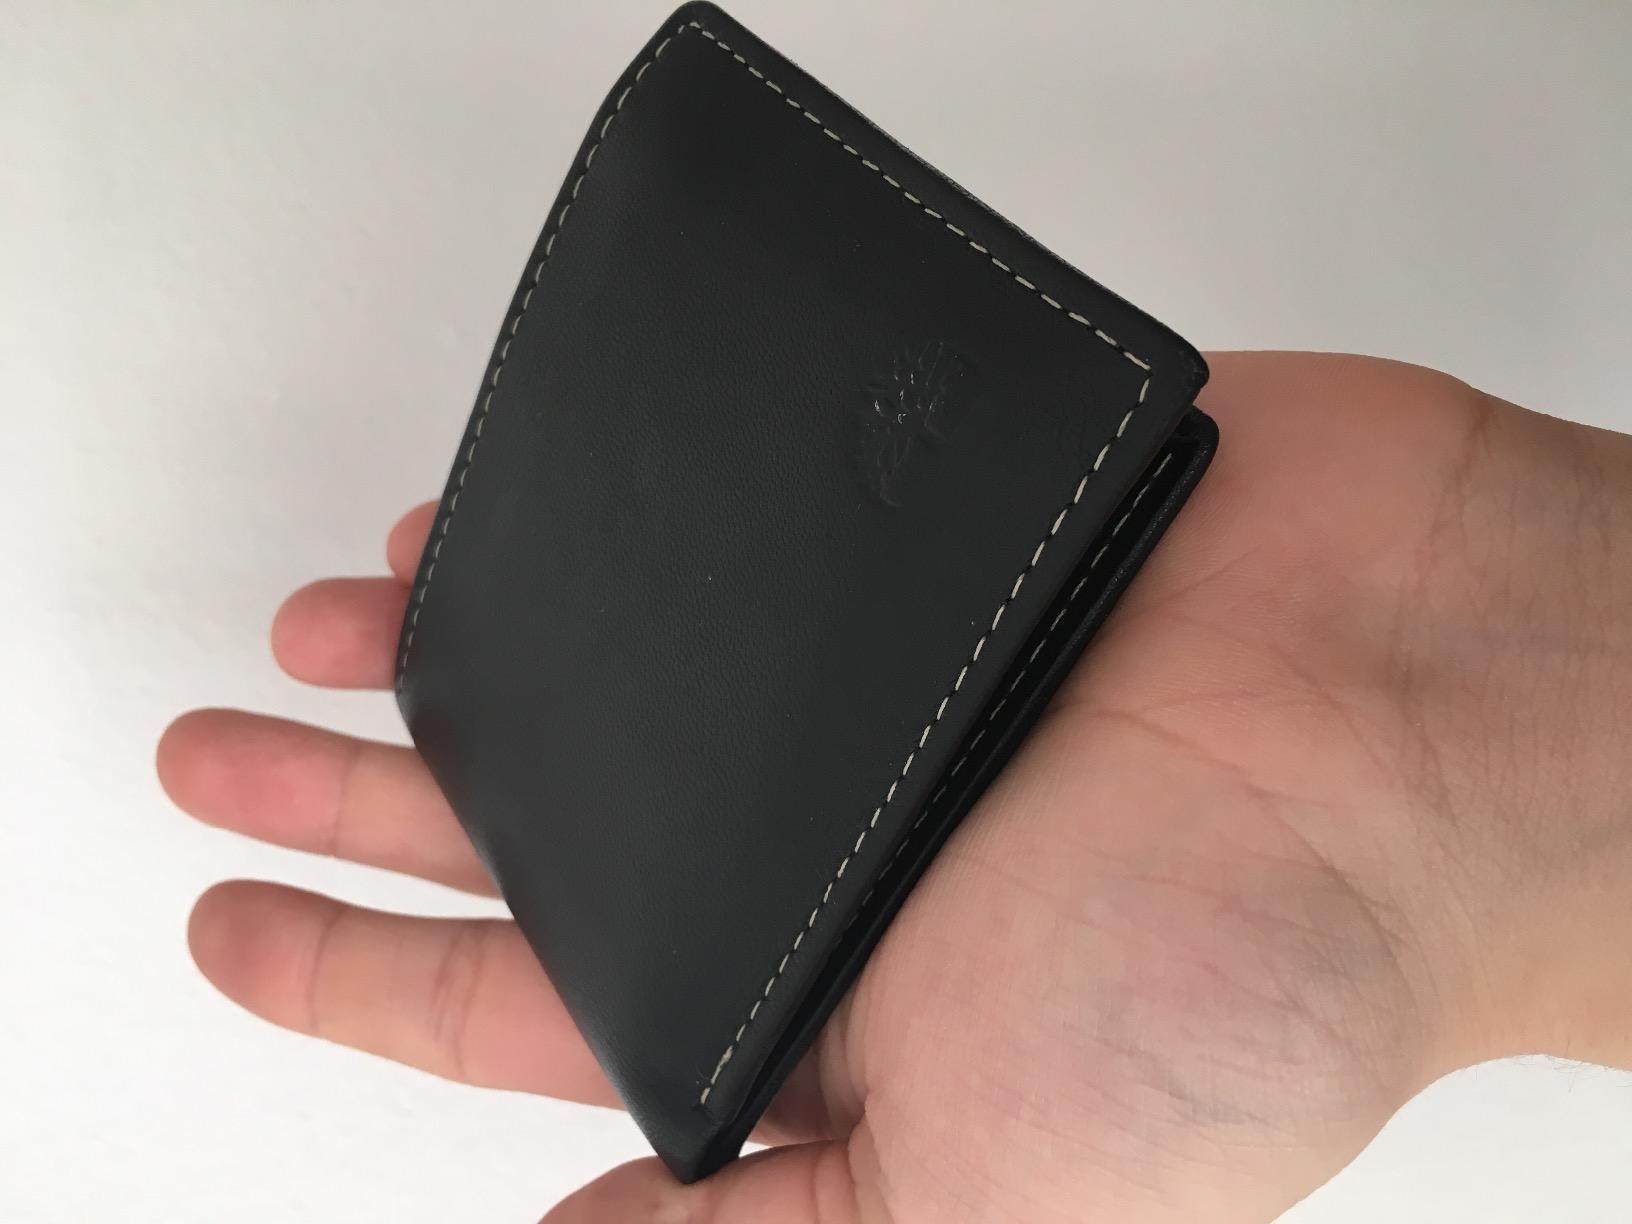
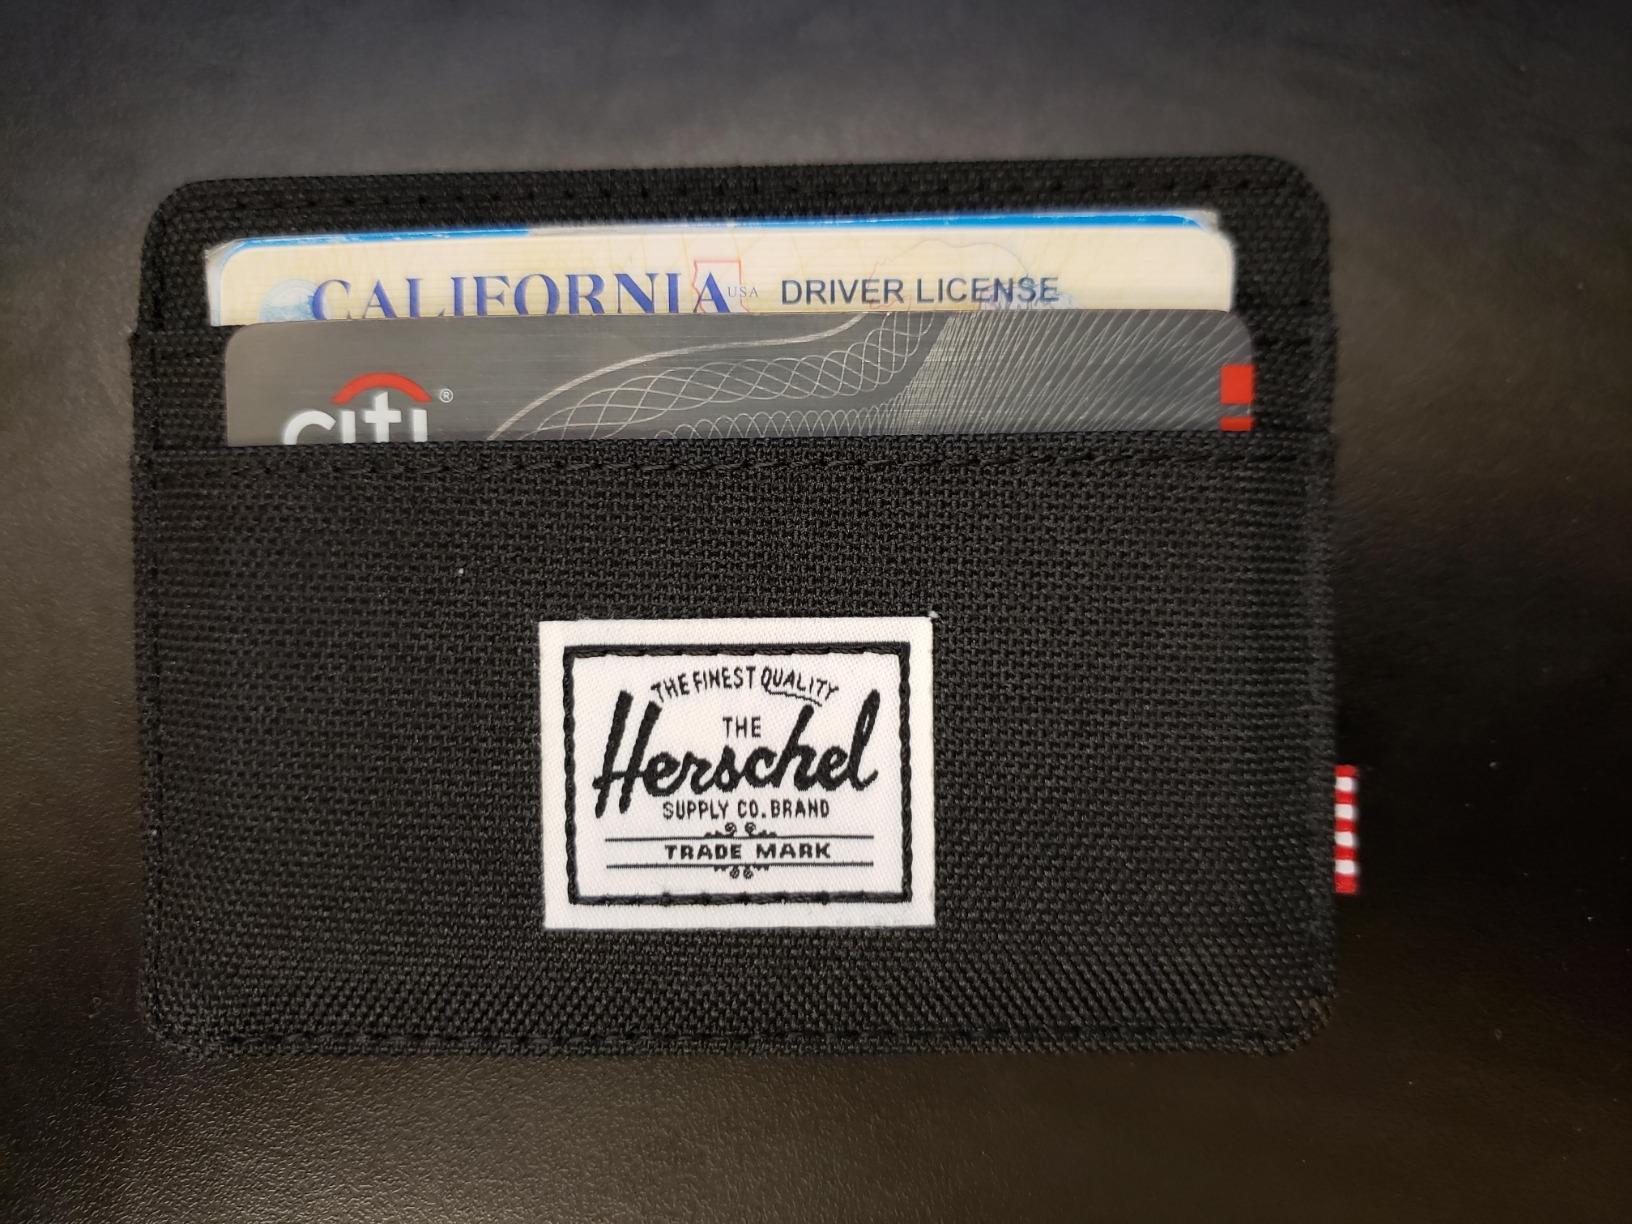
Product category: accessories_wallet
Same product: no